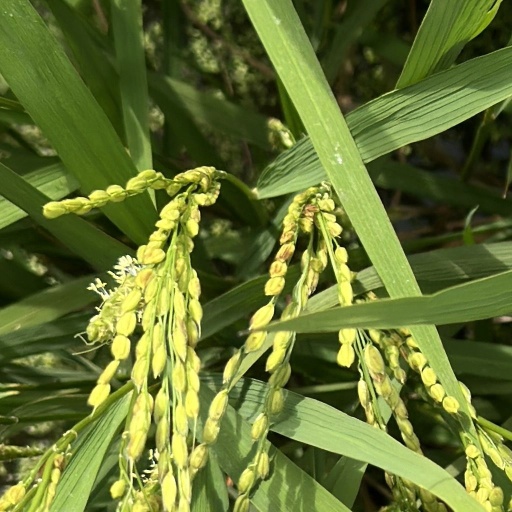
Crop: rice